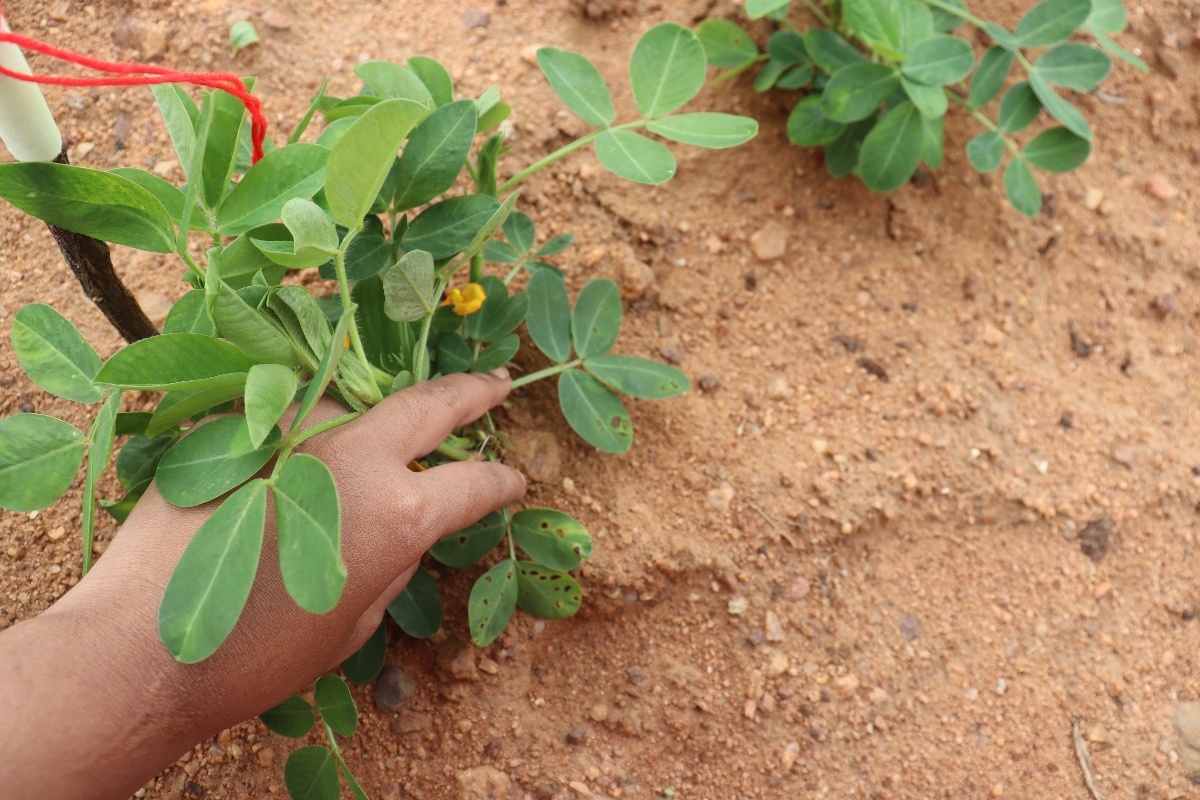
Label: healthy leaf